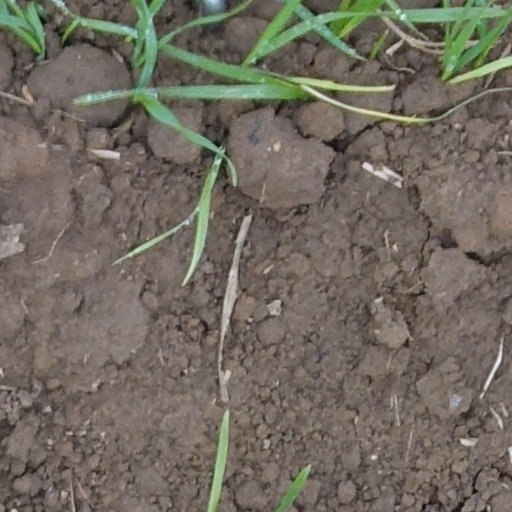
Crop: wheat